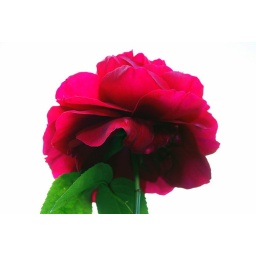
fuschia red rose shot against the sky